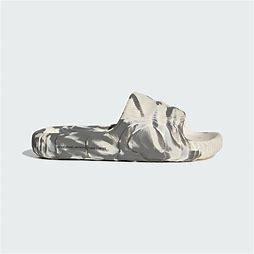
Brand: Adidas
Model: Adilette 22